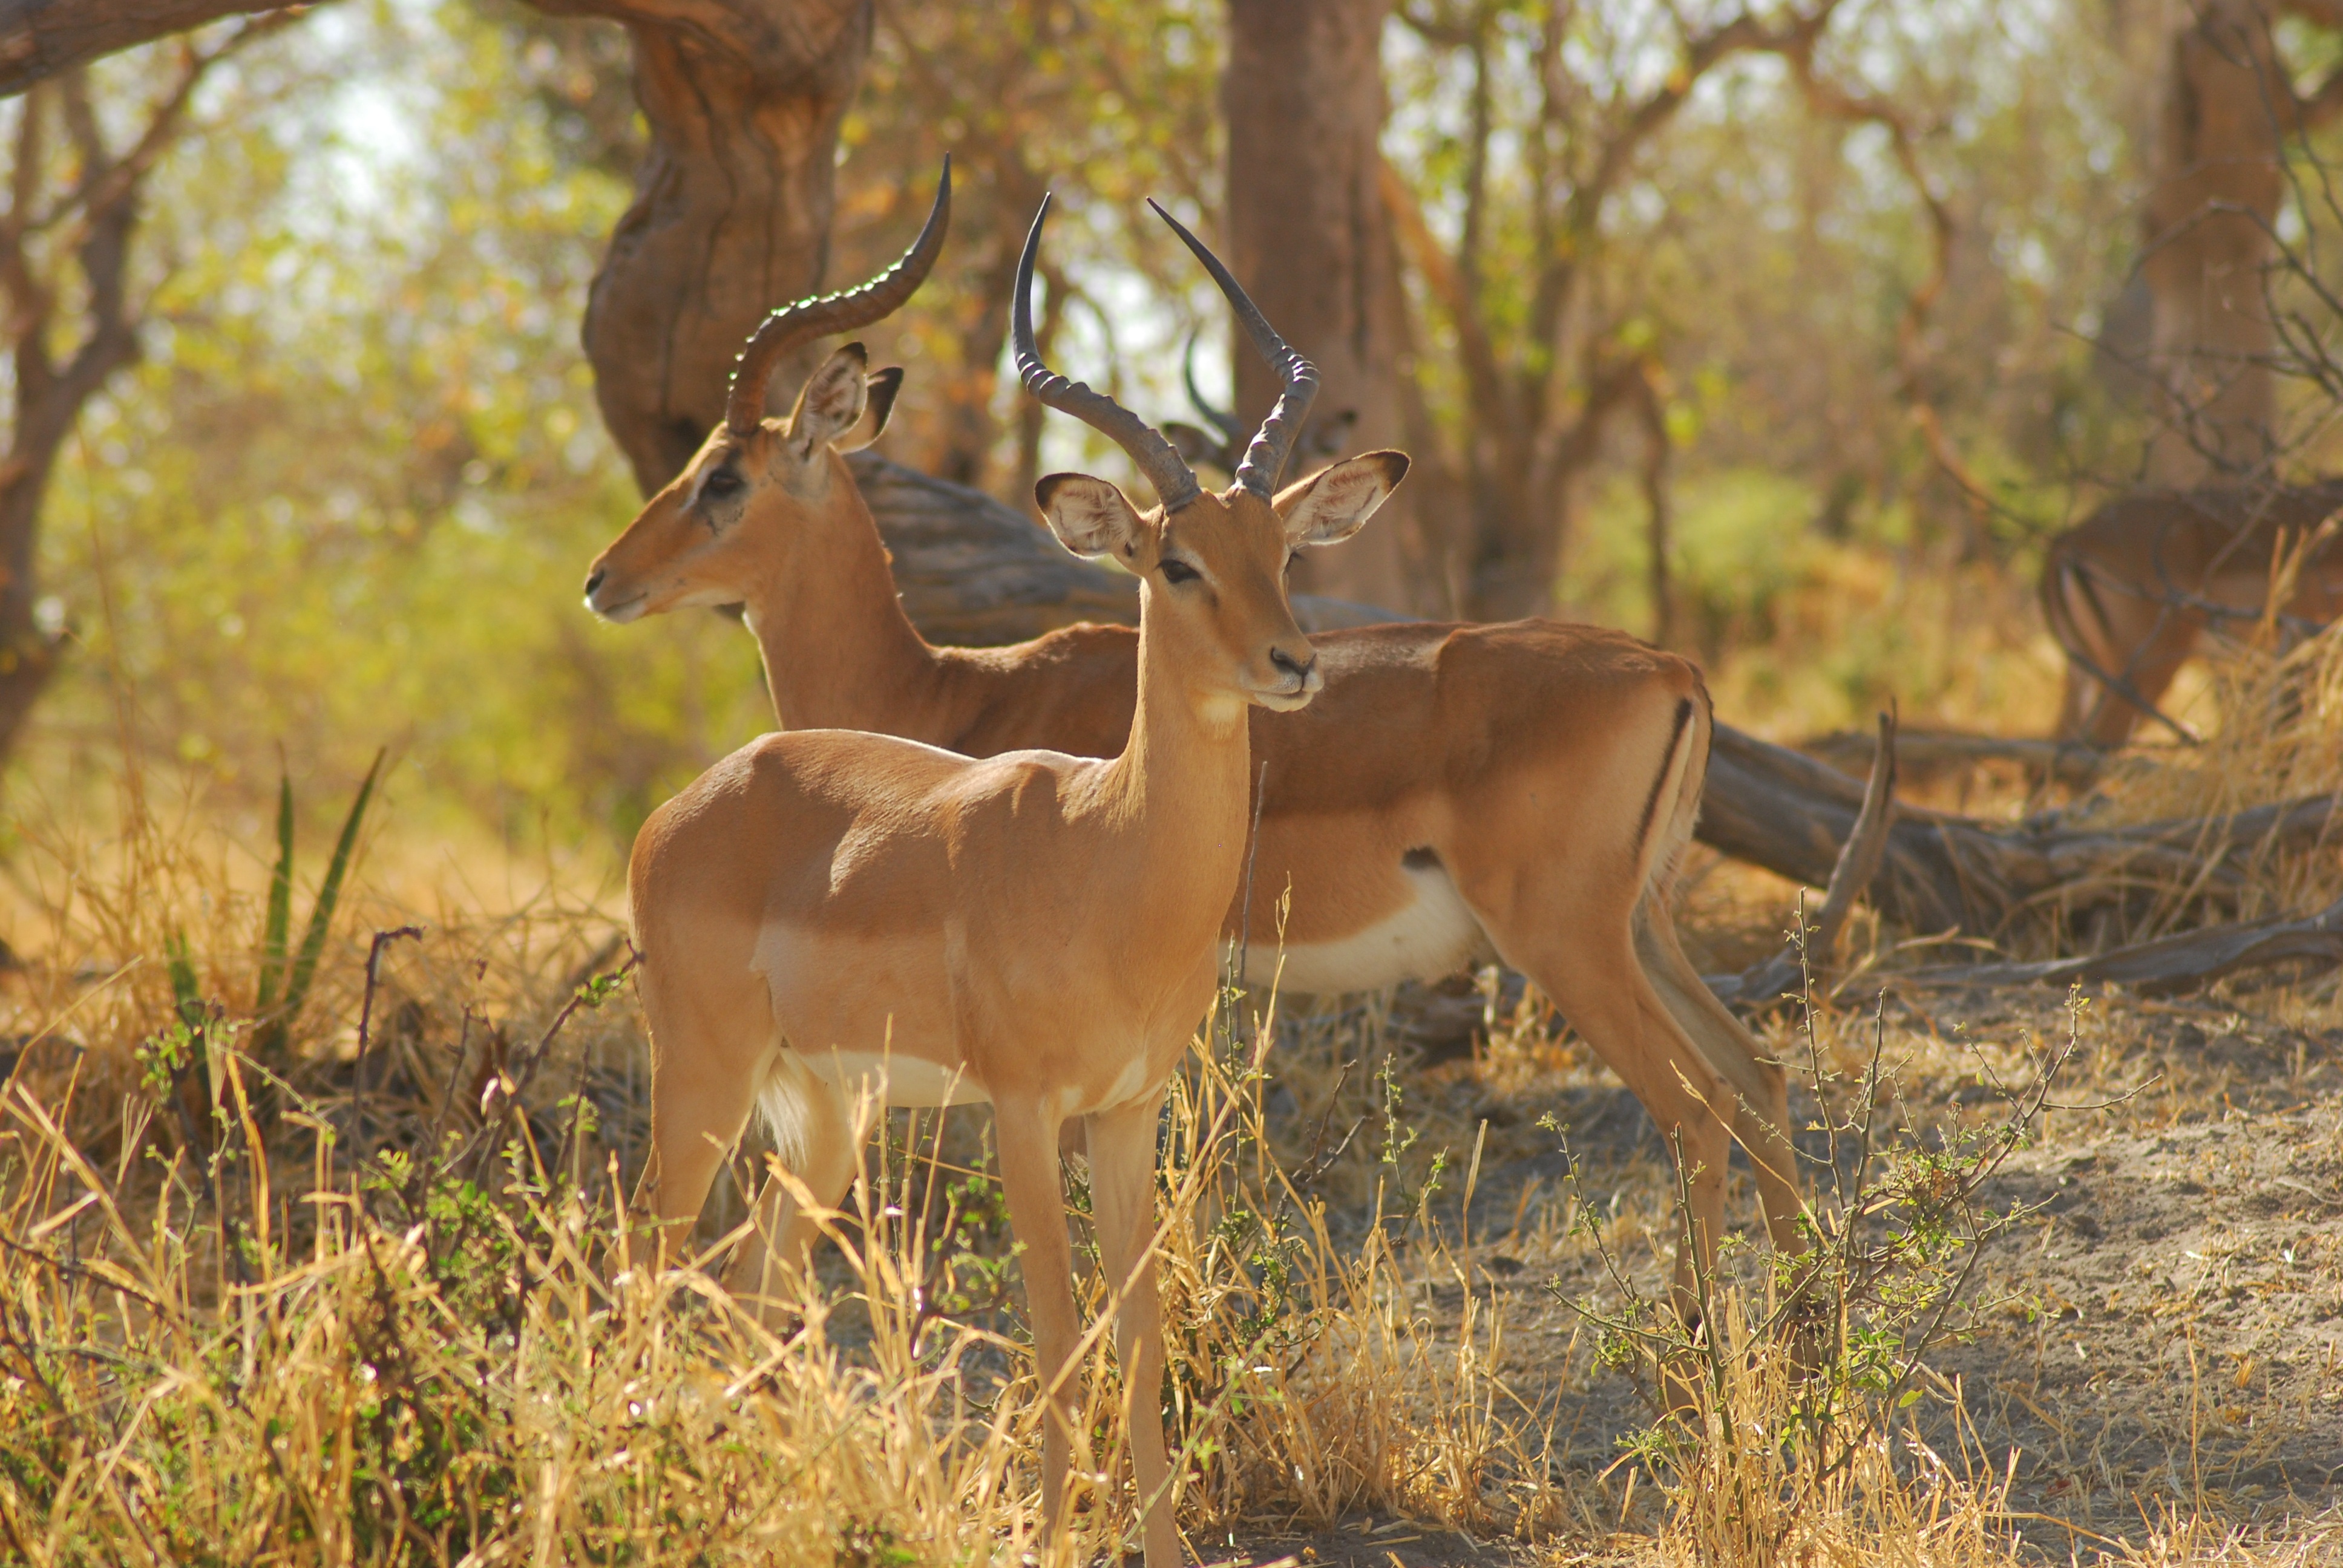
nature, prairie, wildlife, wild, deer, autumn, africa, mammal, fauna, savanna, antelope, vertebrate, impala, strong, safari, white tailed deer, hartebeest